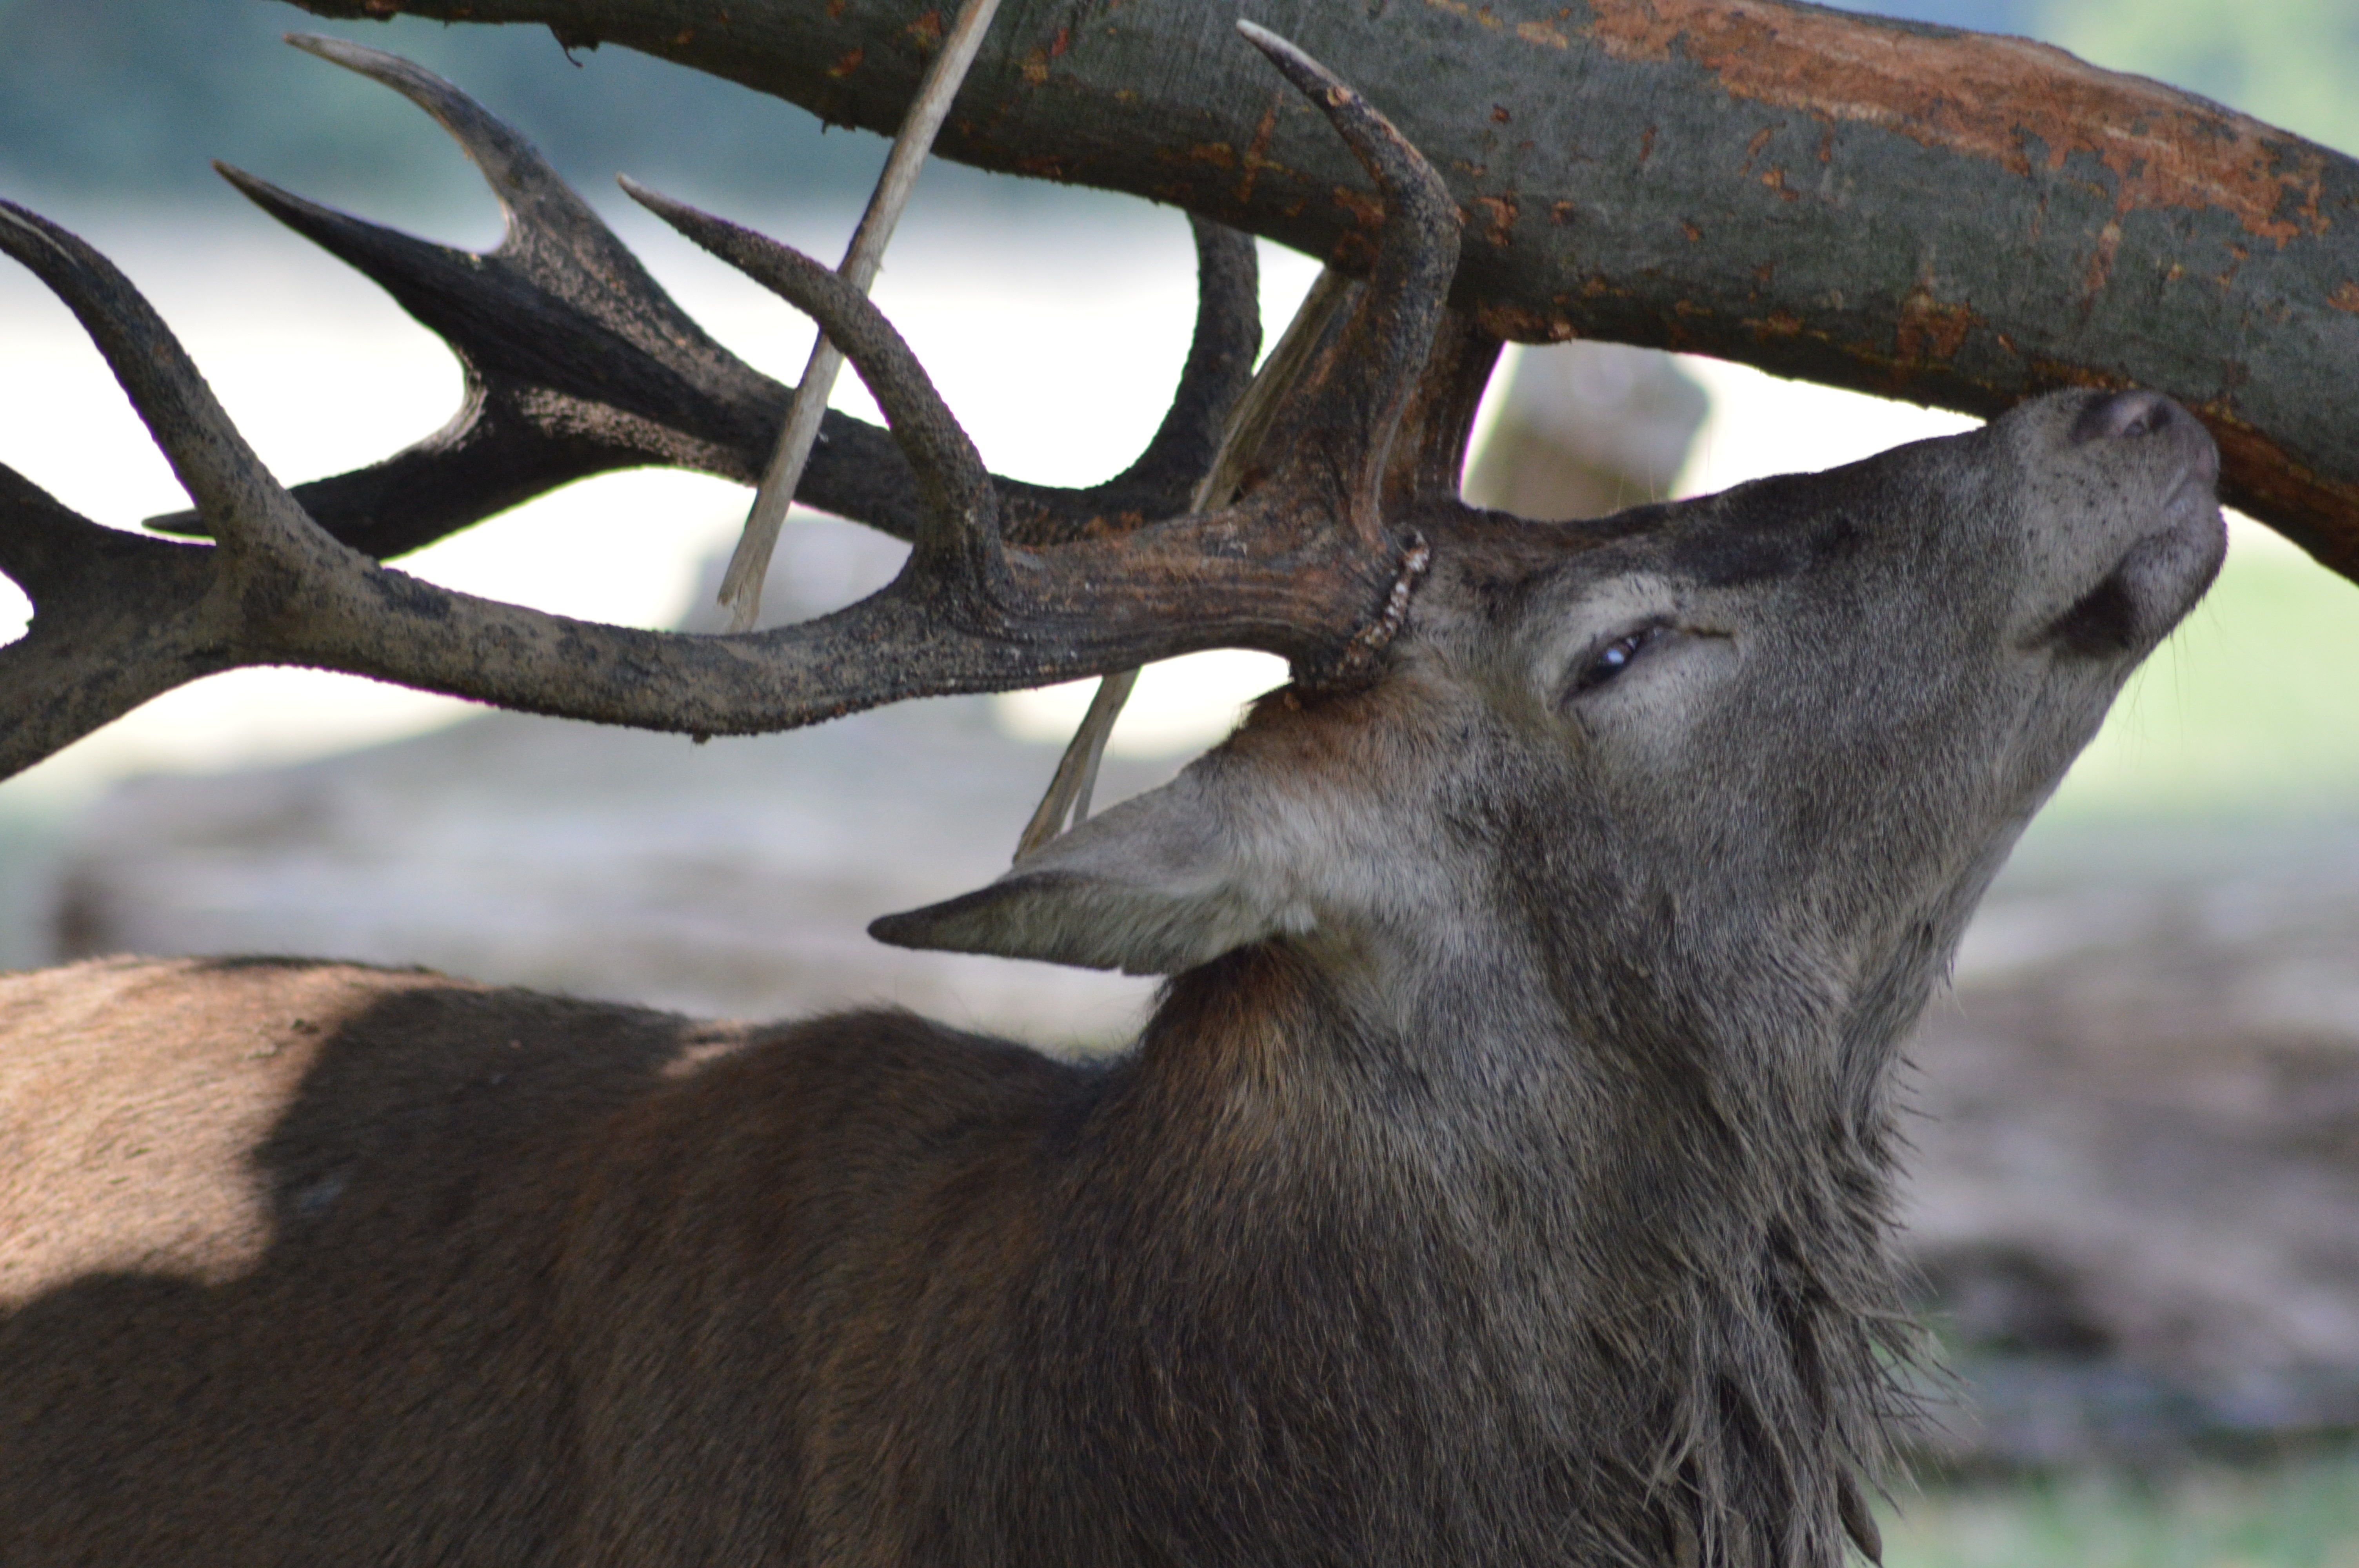
nature, forest, wildlife, deer, horn, mammal, fauna, antler, elk, white tailed deer